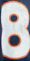
Number: 8